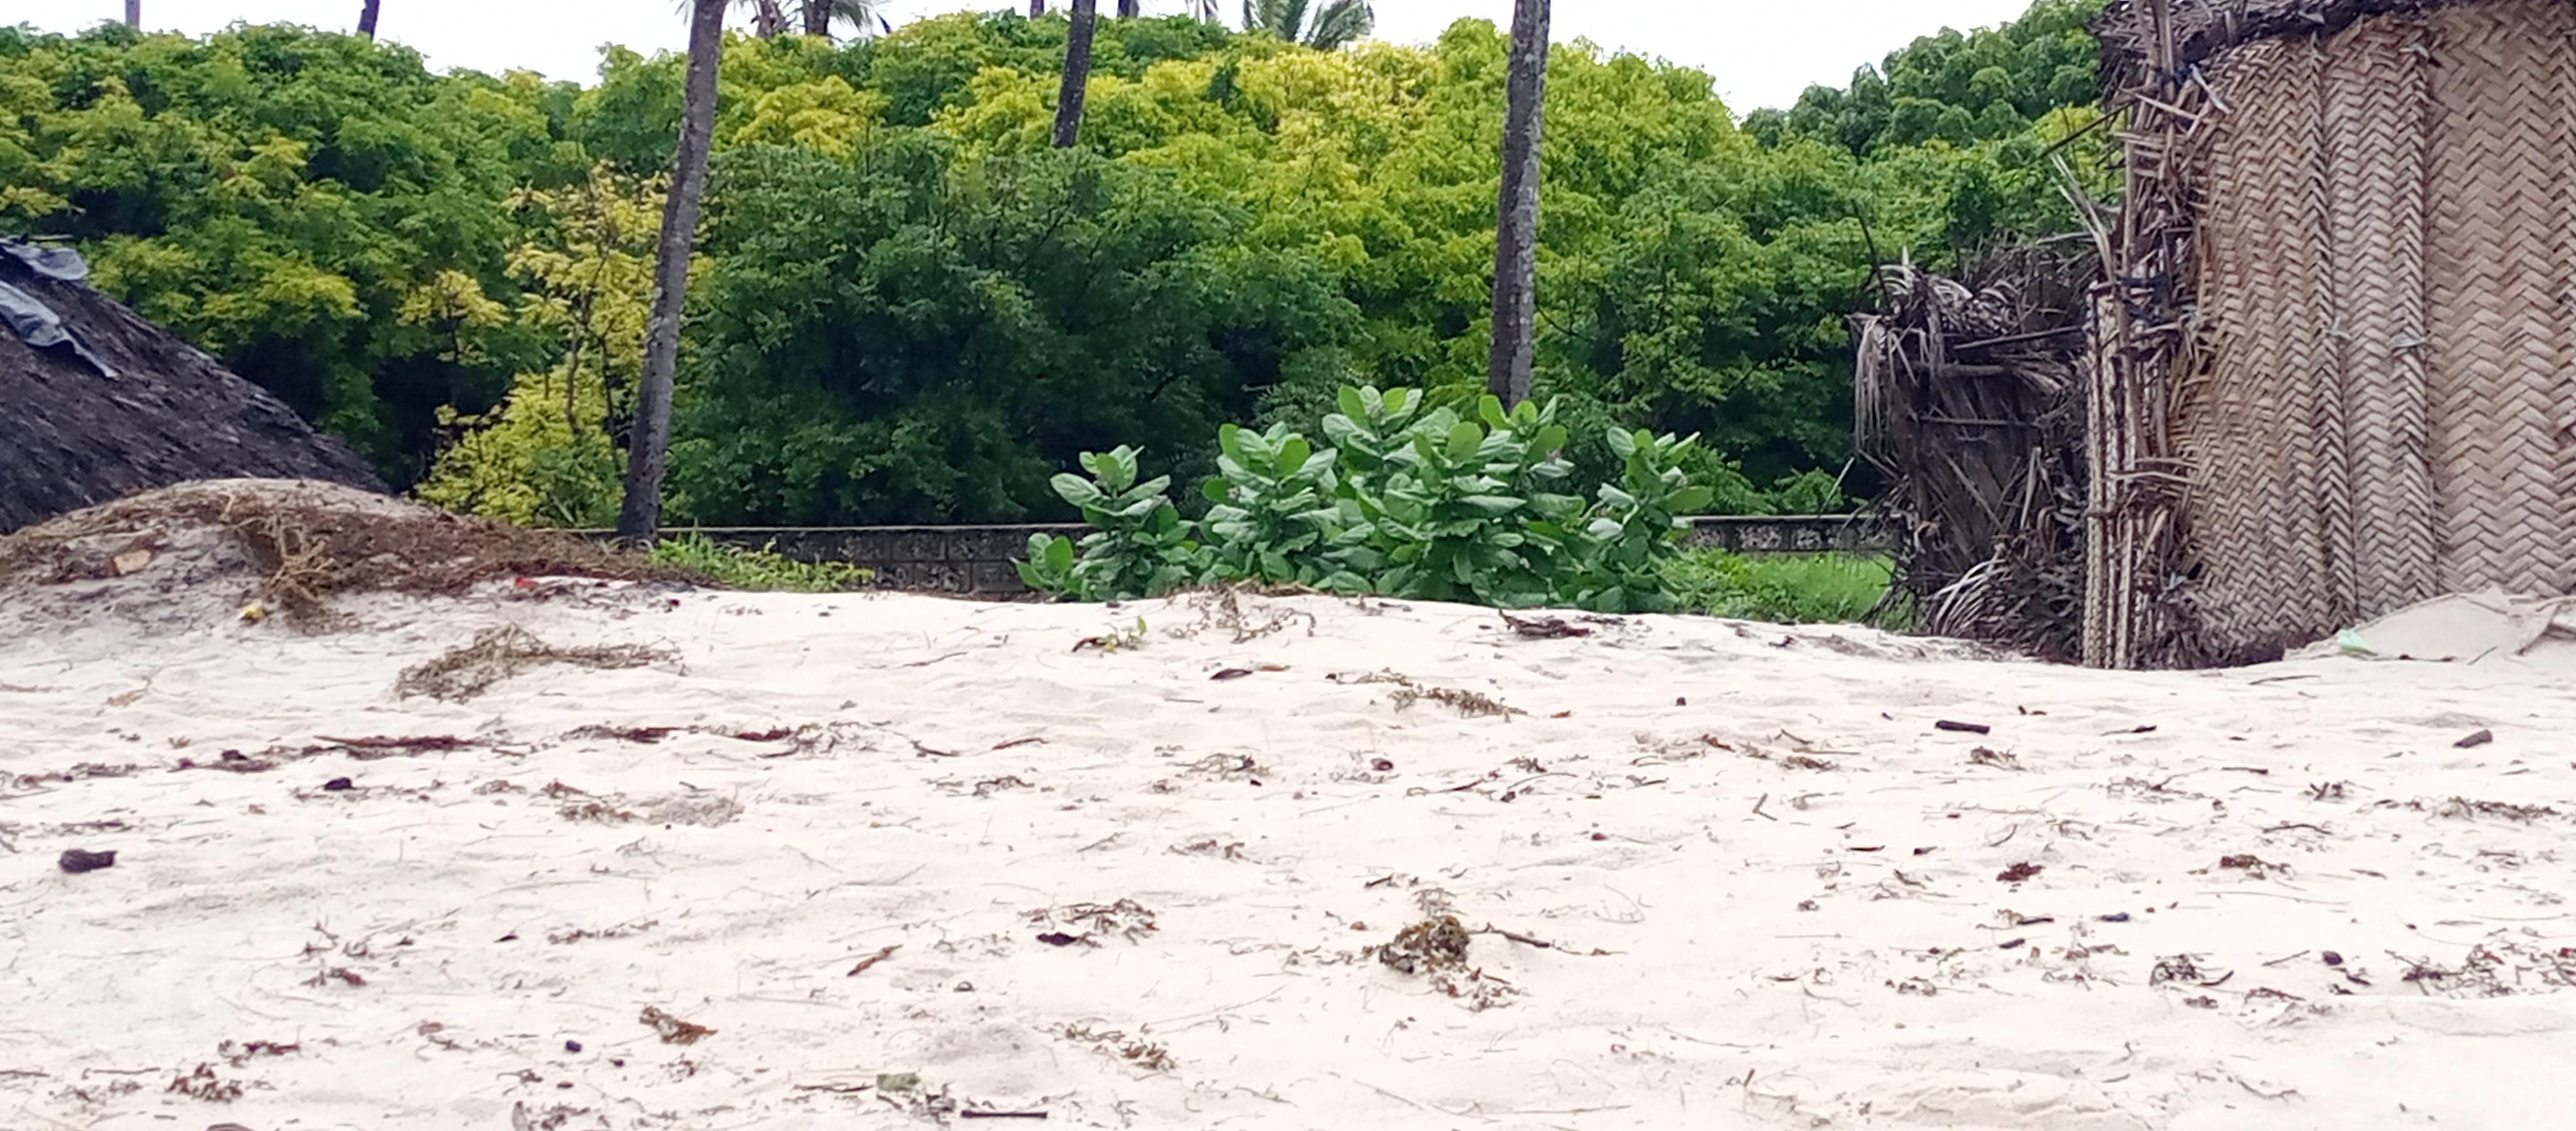
Nchi kavu wenye mchanga mweupe na wa kukauka, upo karibu na msitu uliozingirwa na ukuta. Msituni kunako mmea yenye miti ya majani mabichi na ya manjano mengine, pamoja na mti wa nazi ulizokuwa na kustawi vyema.